Craig Montoya

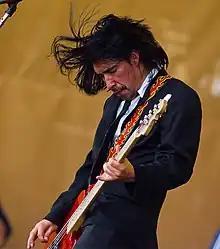
Montoya performing with Everclear July 22, 1999

Craig Aloysius Montoya (born September 14, 1970) is an American musician. He is best known as the bassist of alternative rock band Everclear during the band's popularity in the late 1900s and early 2000s. He continued perform with other small acts and tribute band following his departure from Everclear in the mid-2000s.